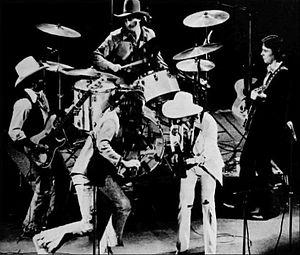
Nitty Gritty Dirt Band est un groupe de country-folk-rock américain formé en 1965. Nitty Gritty Dirt Band participa à l'interprétation de Will The Circle Be Unbroken avec Roy Acuff, Johnny Cash, Ricky Skaggs, Levon Helm et plusieurs autres.